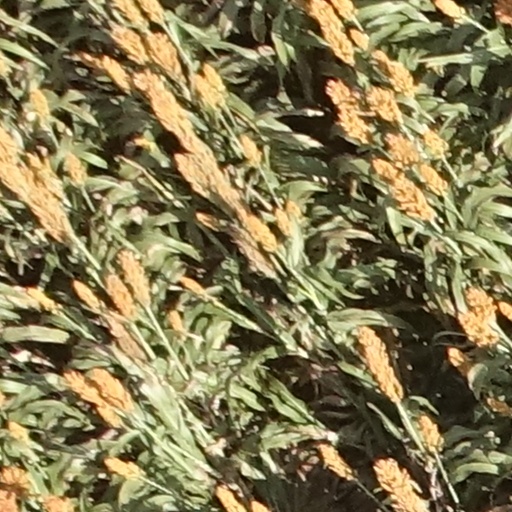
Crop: sorghum